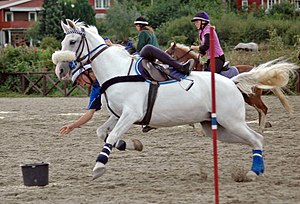
Mounted games
En rytter under konkurrence ved Mounted games.
"Mounted games er en elitesport udøvet på ponyer og små heste. Mounted games er engelsk og den bedste danske oversættelse er ""lege til hest"".